Doosan Bears

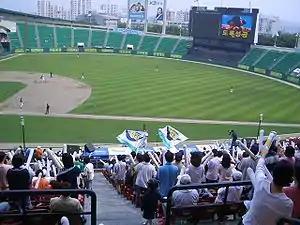
Jamsil Baseball Stadium, home field of the Doosan Bears and the LG Twins

The Bears have retired numbers 21 and 54. The number 21 is retired in honour of pitcher Park Chul-soon, who won the KBO League Most Valuable Player Award, the Pitching Triple Crown, and the Korean Series Most Valuable Player Award in 1982. The number 54 is in memory of catcher Kim Young-shin, who committed suicide while still a young player.